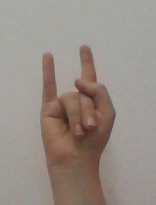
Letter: la